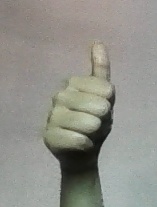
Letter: aleff